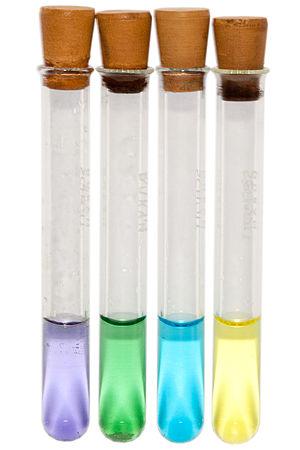
Le vanadium est l'élément chimique de numéro atomique 23, de symbole V.